2013 Malaysian Grand Prix

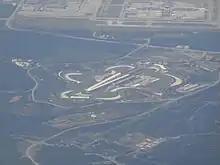
The Sepang International Circuit "(pictured in 2016)", where the race was held

The 2013 Malaysian Grand Prix was the 2nd of the 19 rounds of the 2013 Formula One World Championship, and the 15th Formula One Malaysian race. It was held at the 15-turn Sepang International Circuit in Sepang, Selangor on 24 March. A Fédération Internationale de l'Automobile (FIA, motorsport's governing body)-sanctioned race has been held in Malaysia since the 1960s, with the first editions run in Singapore—then part of the Malaysian Federation—before moving to the Shah Alam Circuit. With the arrival of Formula One in 1999, the race was moved to the purpose-built Sepang International Circuit, where all editions were held until 2017.